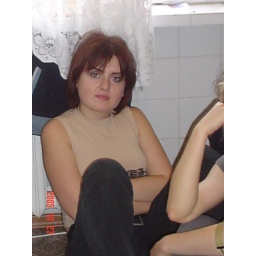
nila...no chairs, they are all sitting on the floor in my kitchen